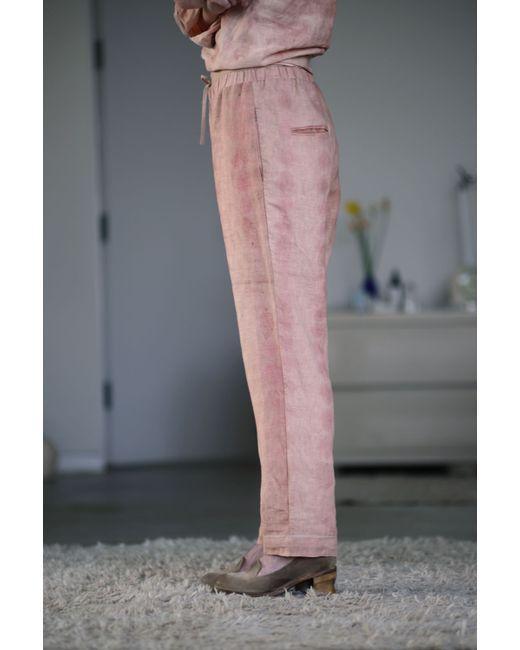
Hose, Nylon, ausgehen, rosa, glatt, Tasche